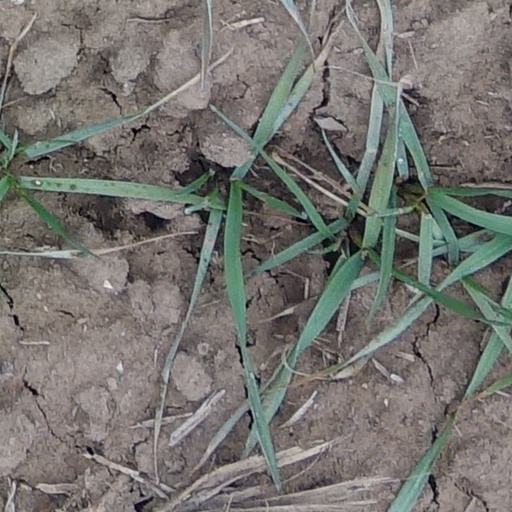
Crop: wheat